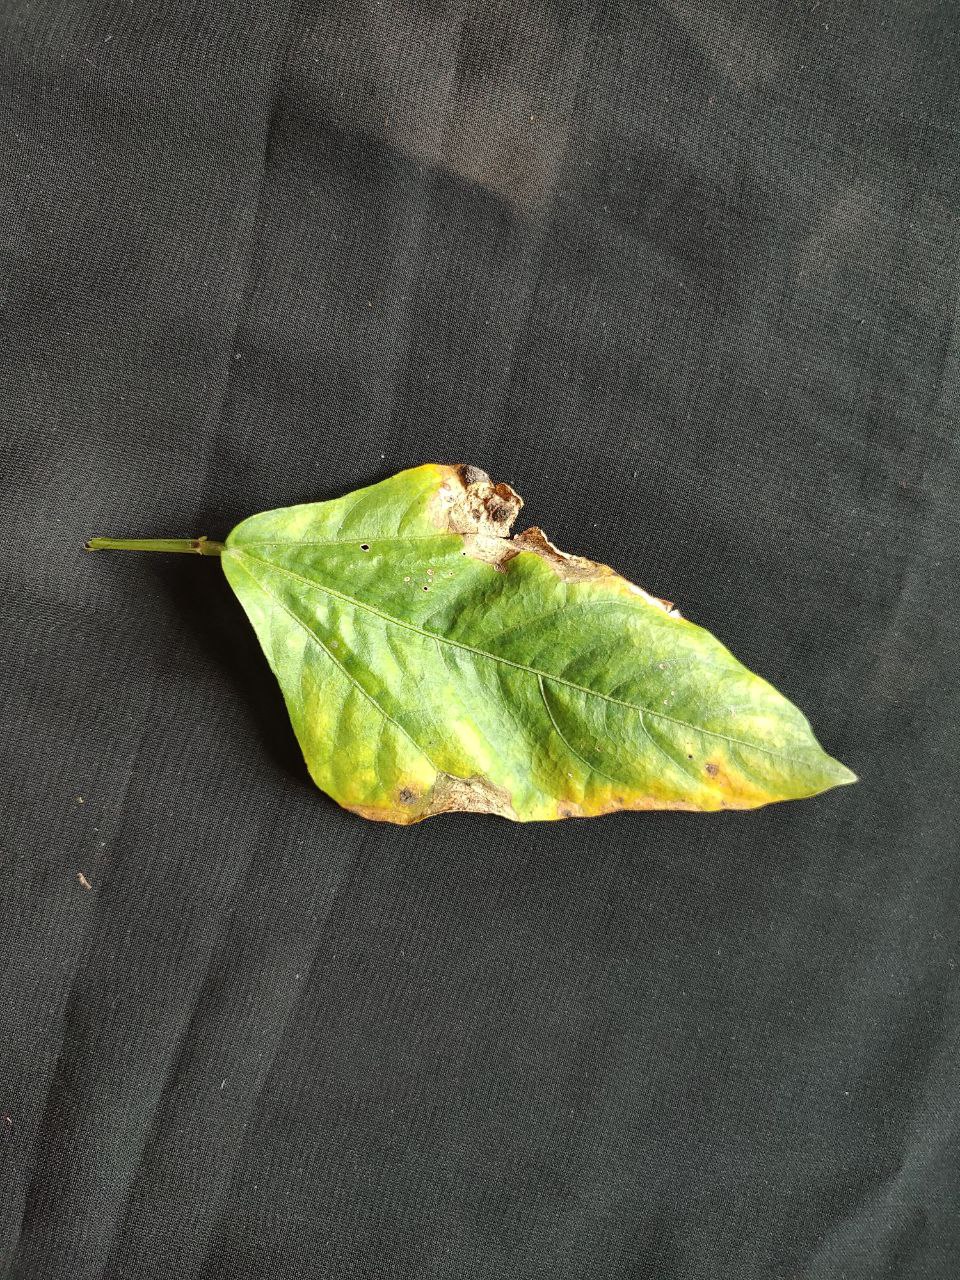
Crop: cowpea
Leaf condition: Bacterial wilt